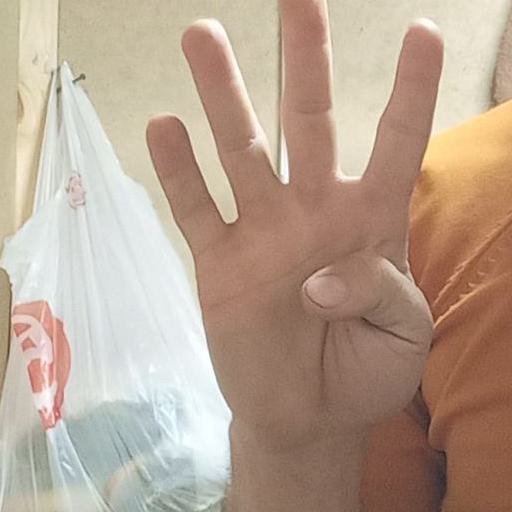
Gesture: four